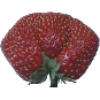
Label: strawberry_wedge